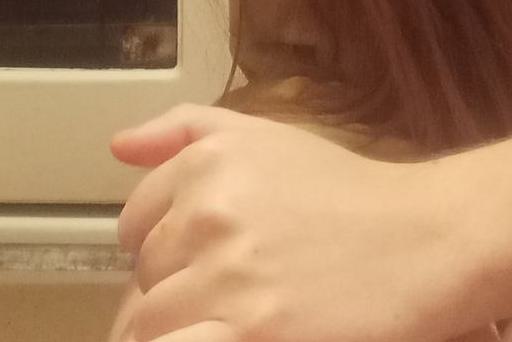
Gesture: no_gesture